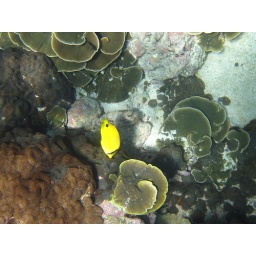
Butterfly fish seen while snorkelling near Bida Nok, off the coast of Phi Phi, Thailand. December 24th 2009